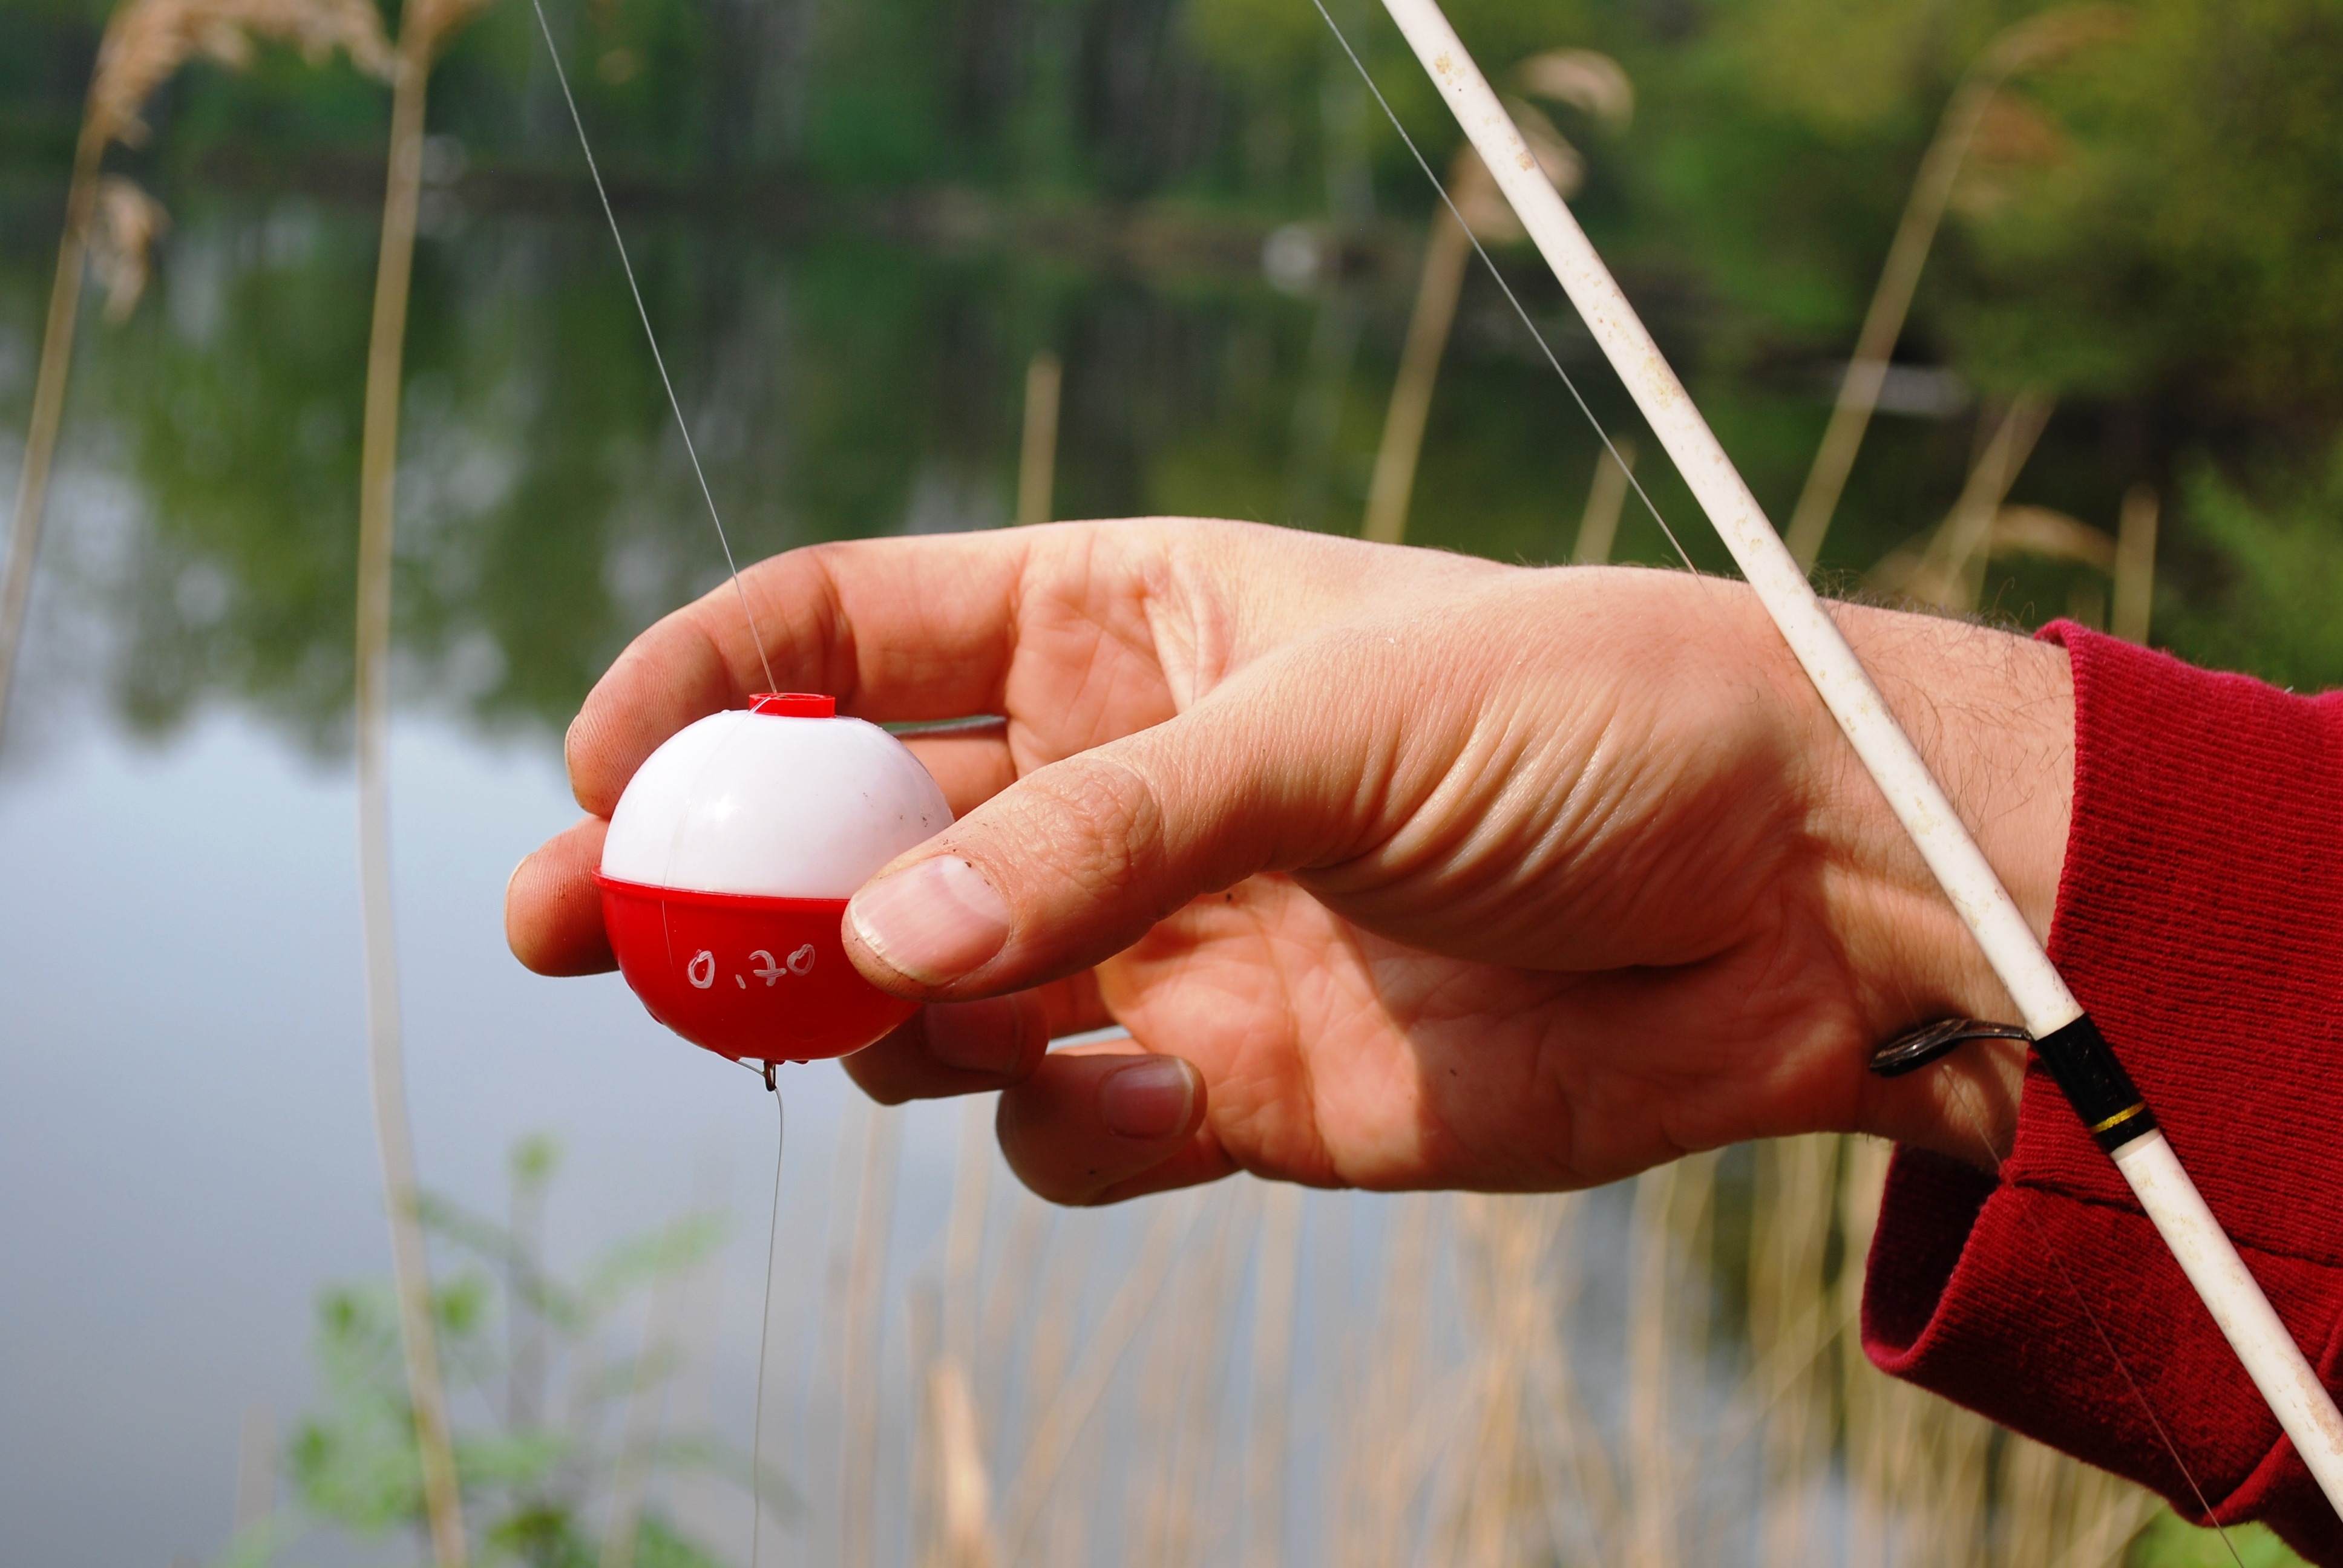
hand, leaf, flower, finger, red, fishing, fisherman, fishing rod, fishing pole, fisher, floater